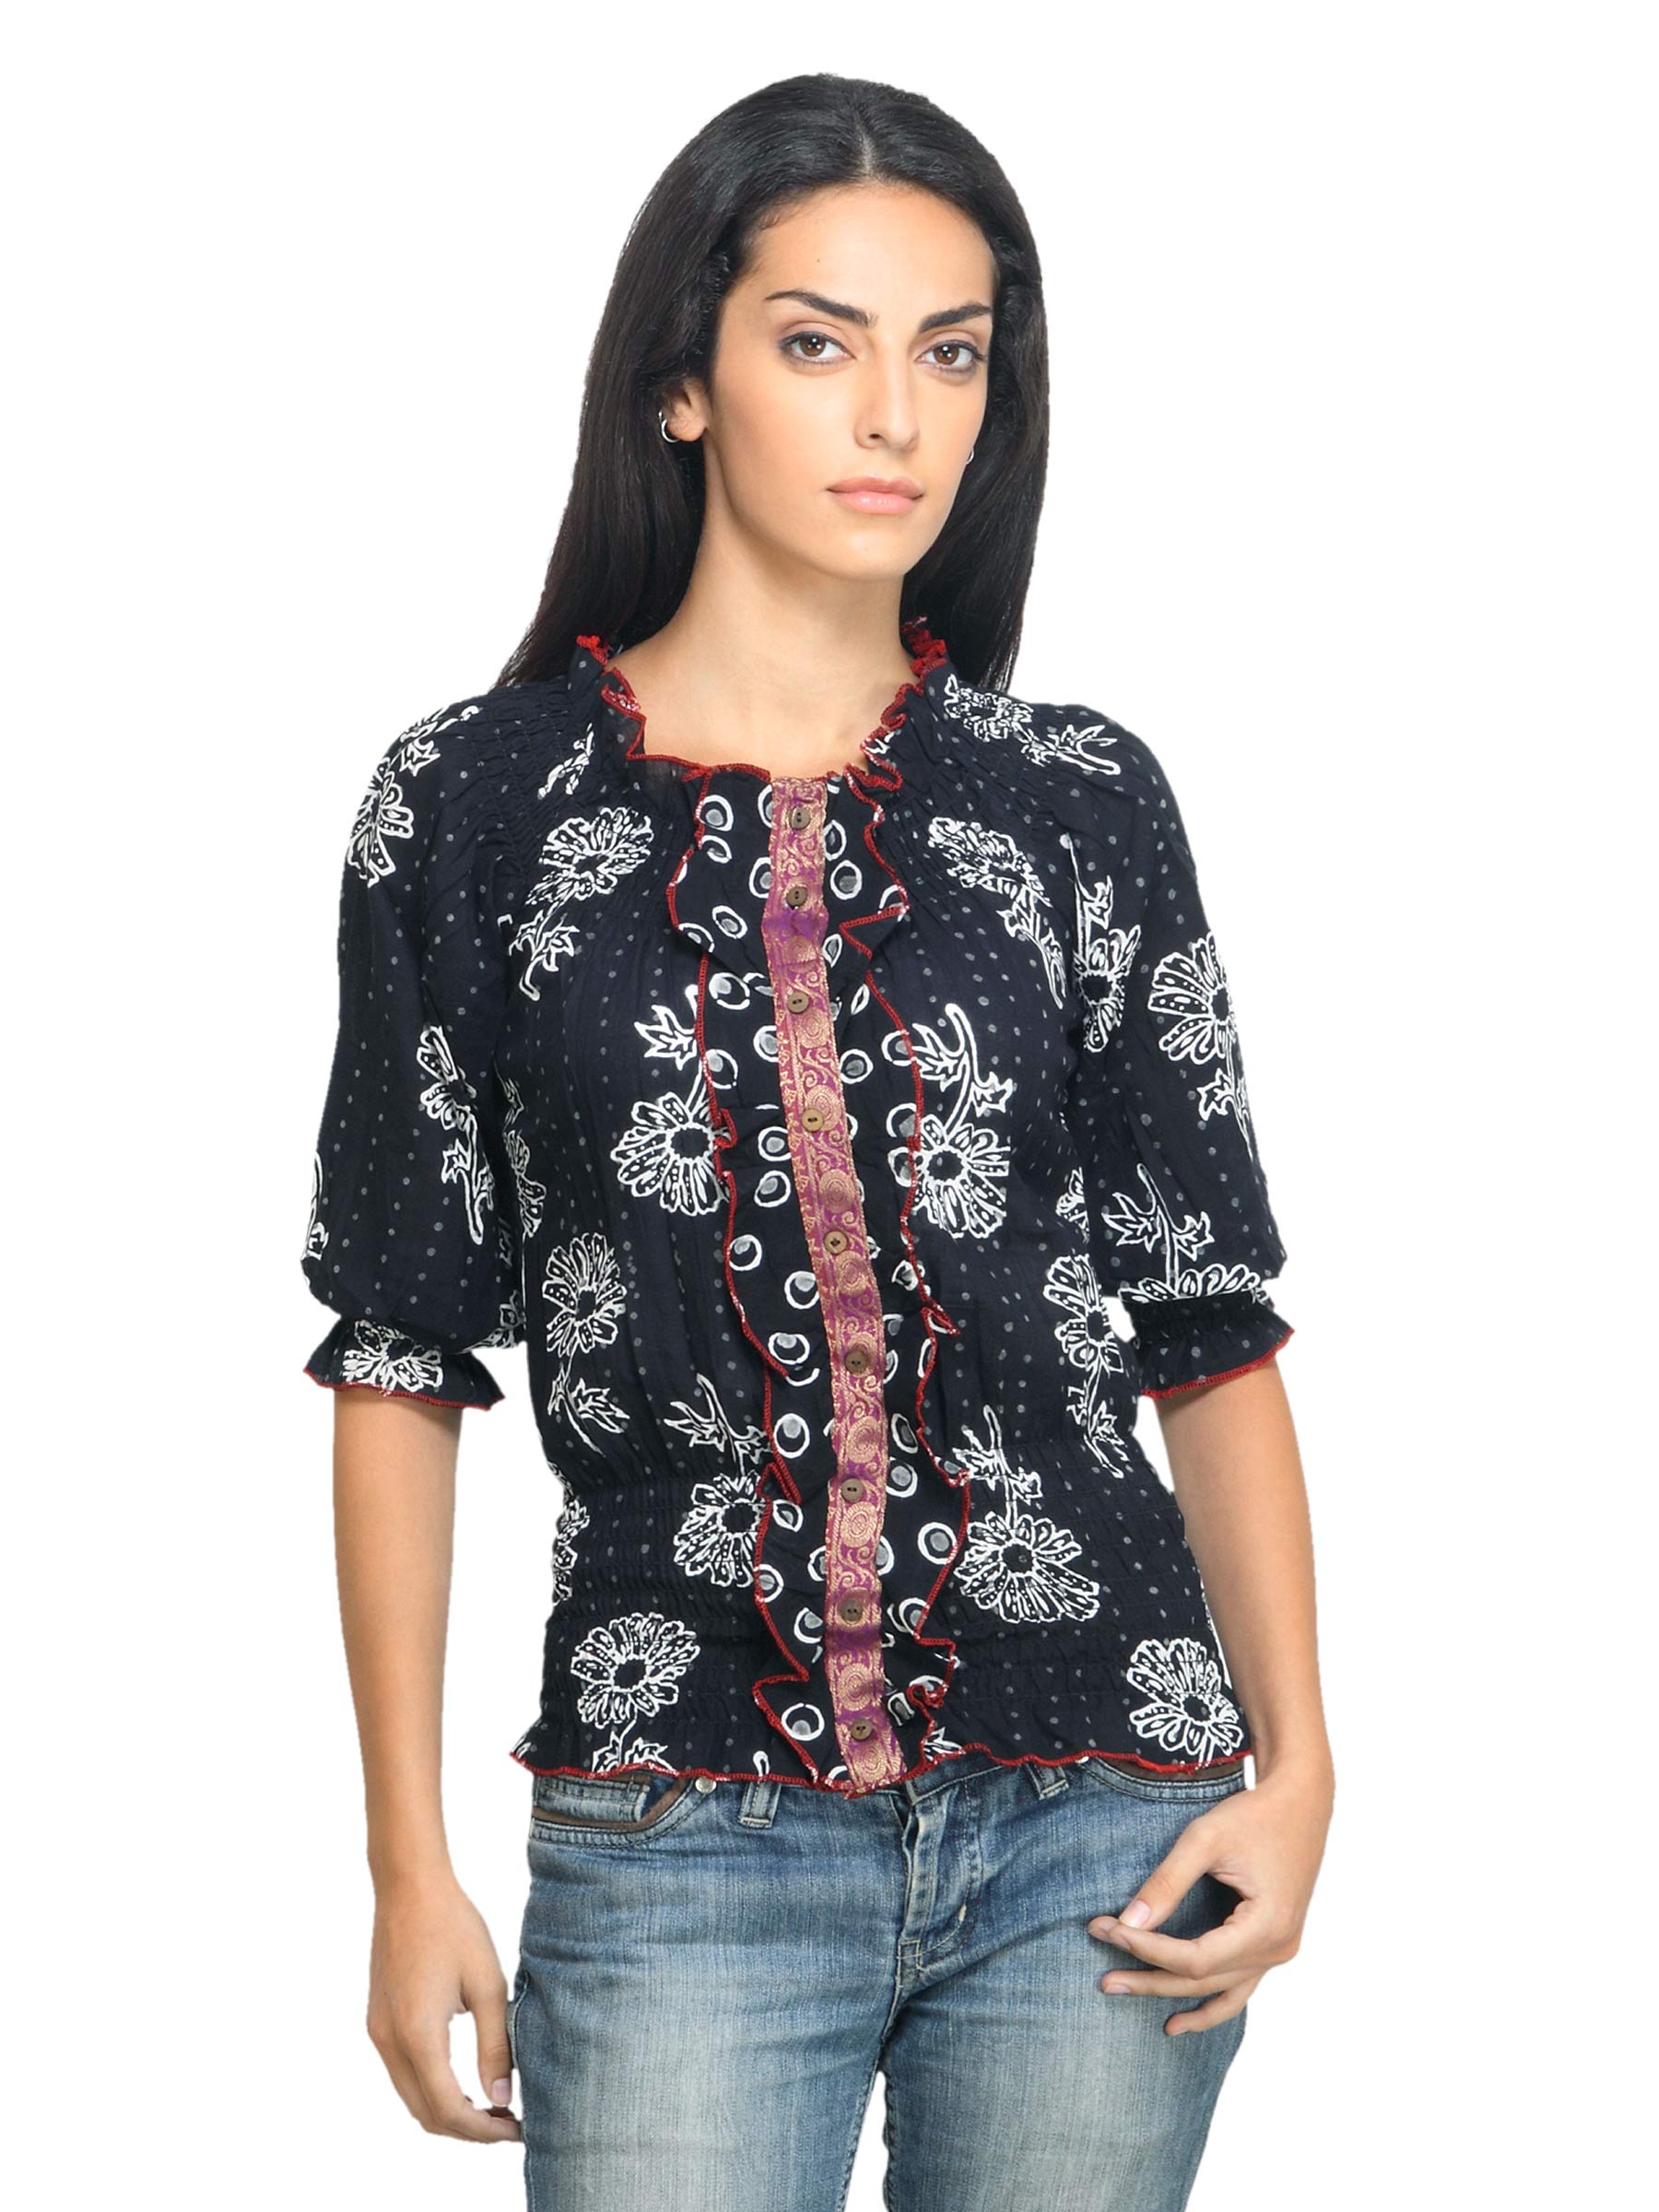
Mother Earth Women Printed Black Top
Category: Apparel / Topwear / Tops
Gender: Women
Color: Black
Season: Summer 2012
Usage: Ethnic